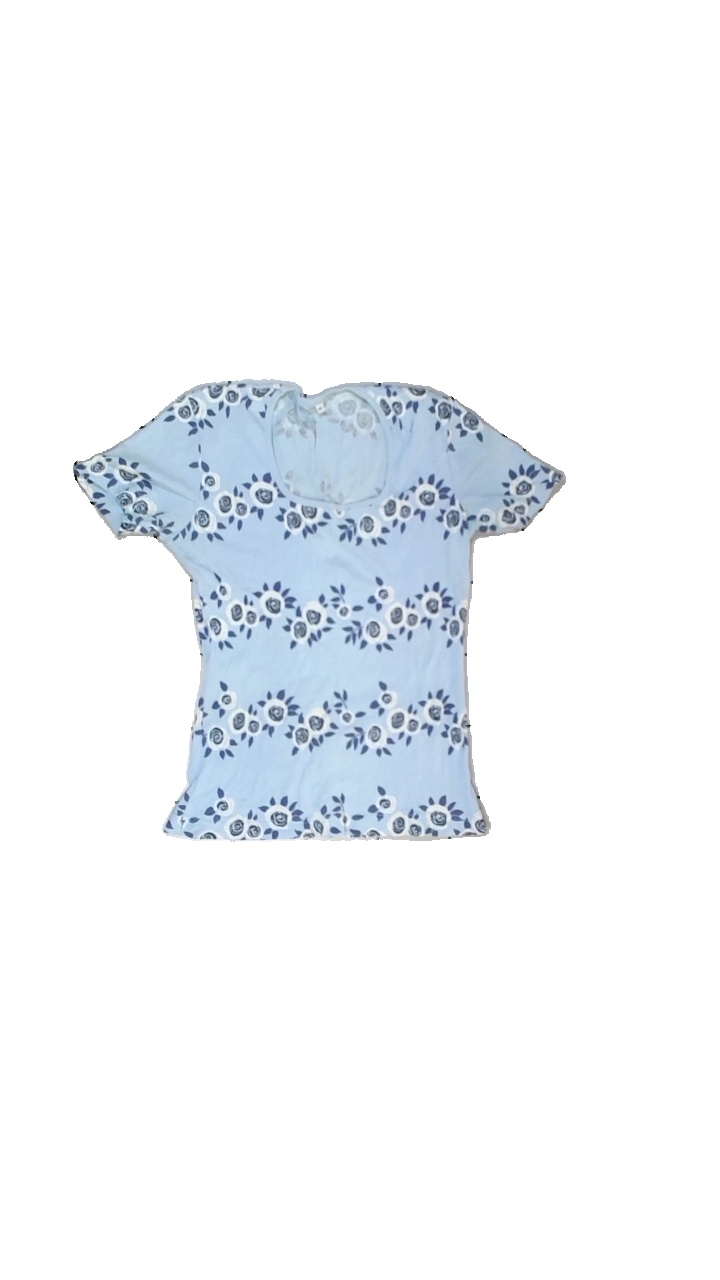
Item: T-shirt (Ladies)
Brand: Missing
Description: ribbad t-shirt med fyrkant skärning
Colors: Blue, White, Black
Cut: None
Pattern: Floral print
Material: ?
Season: All
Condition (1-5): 2
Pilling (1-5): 4
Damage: gult runt krage
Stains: Minor
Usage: Export
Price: <50